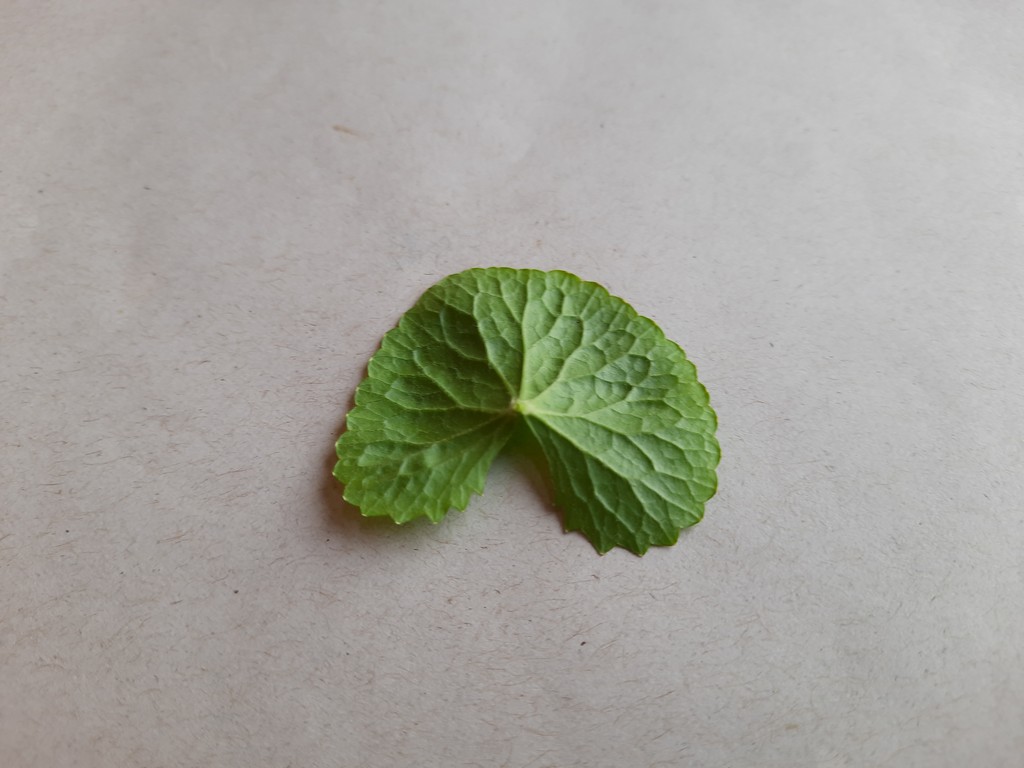
Label: Healthy